Albin Wolf

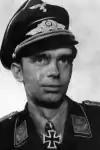
World War II photo of Albin Wolf

Albin Wolf (28 October 1920 – 2 April 1944) was a German Luftwaffe military aviator during World War II, a fighter ace credited with 144 enemy aircraft shot down. All of his victories were claimed over the Eastern Front.